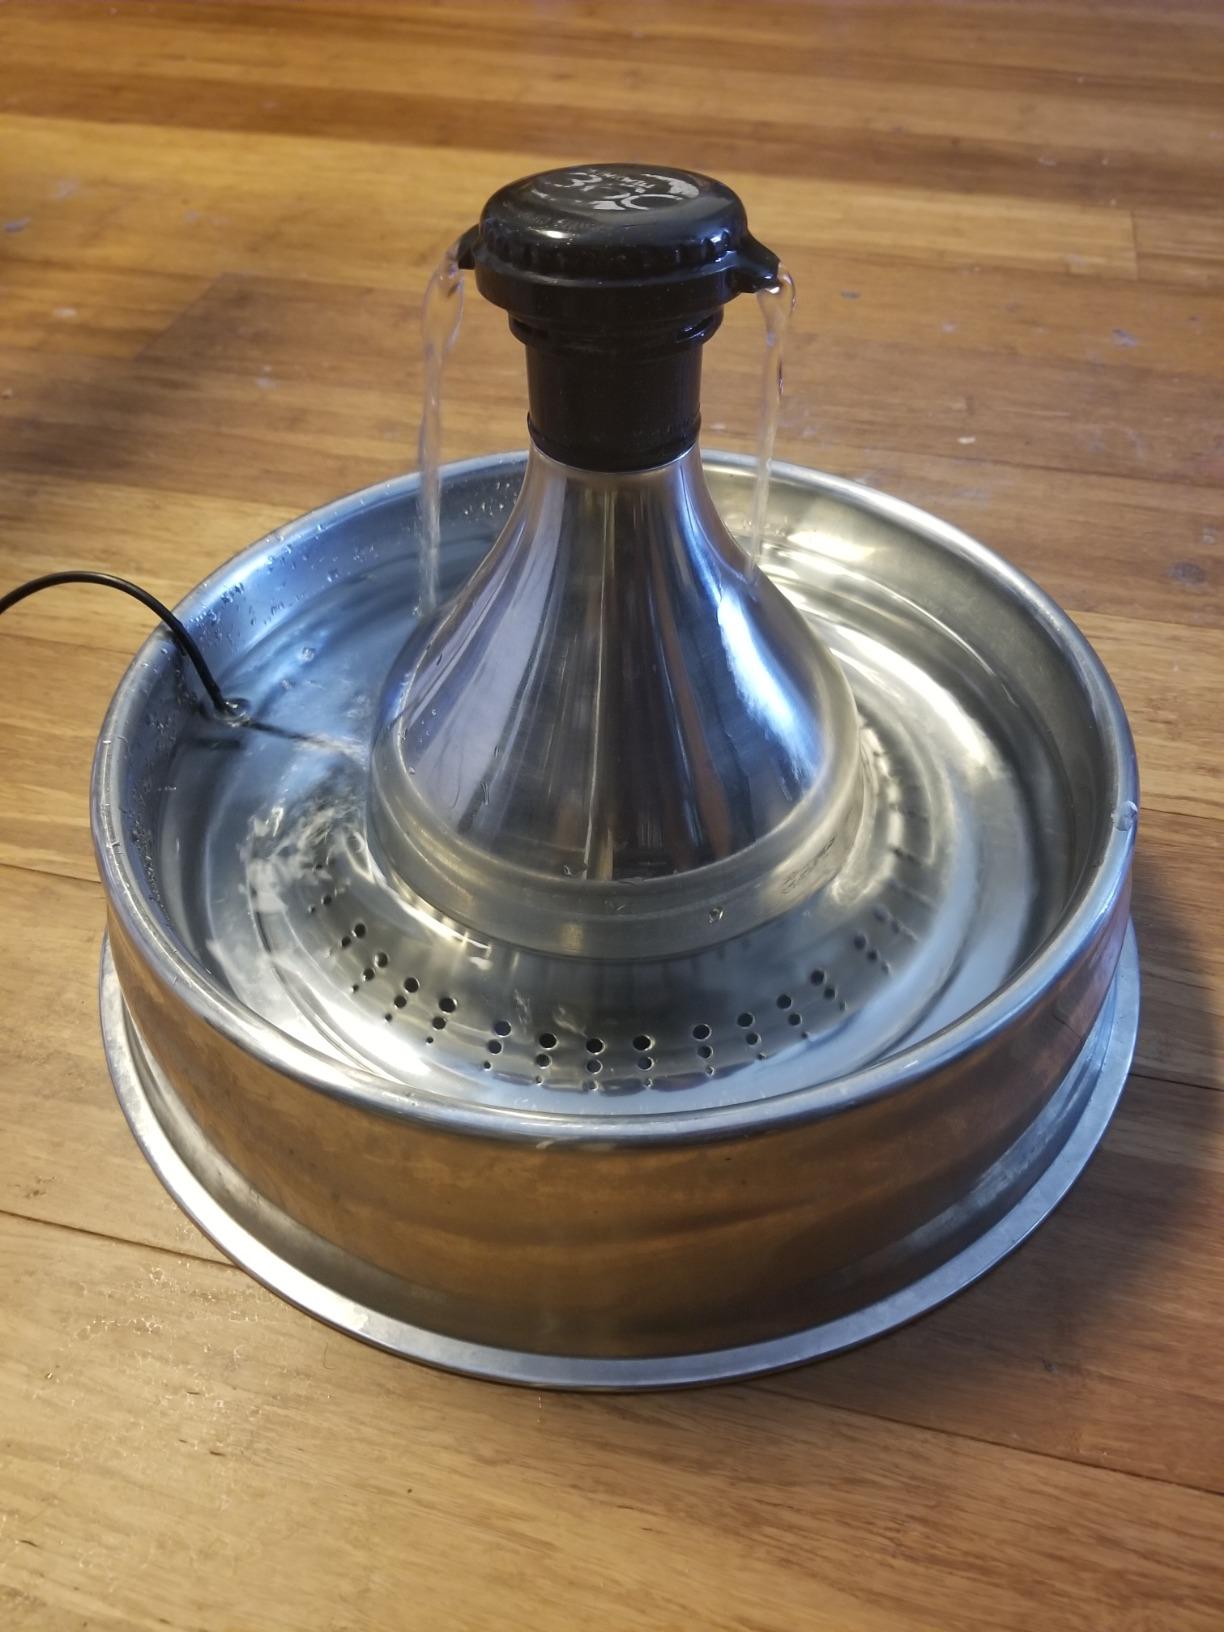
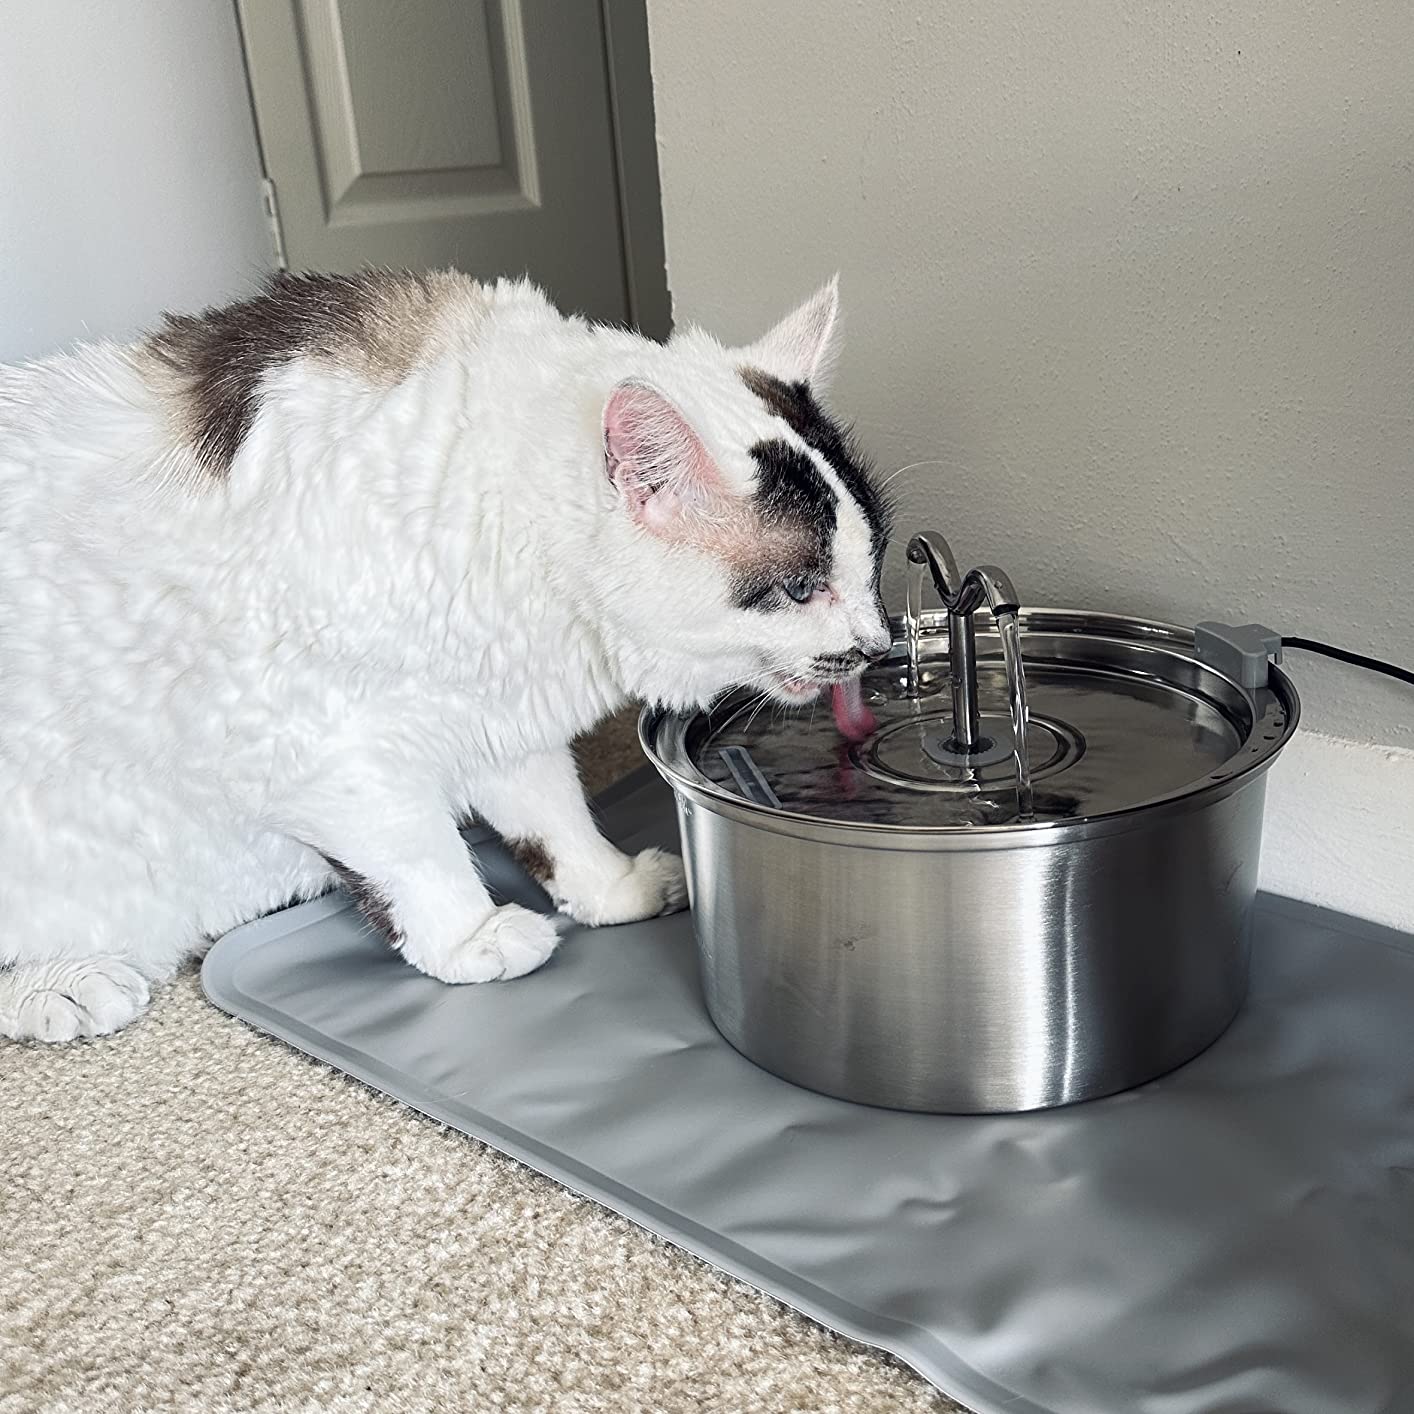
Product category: items_bowl
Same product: no